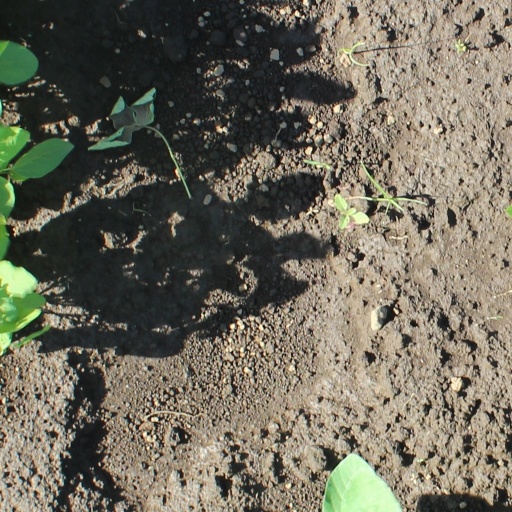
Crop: soybean